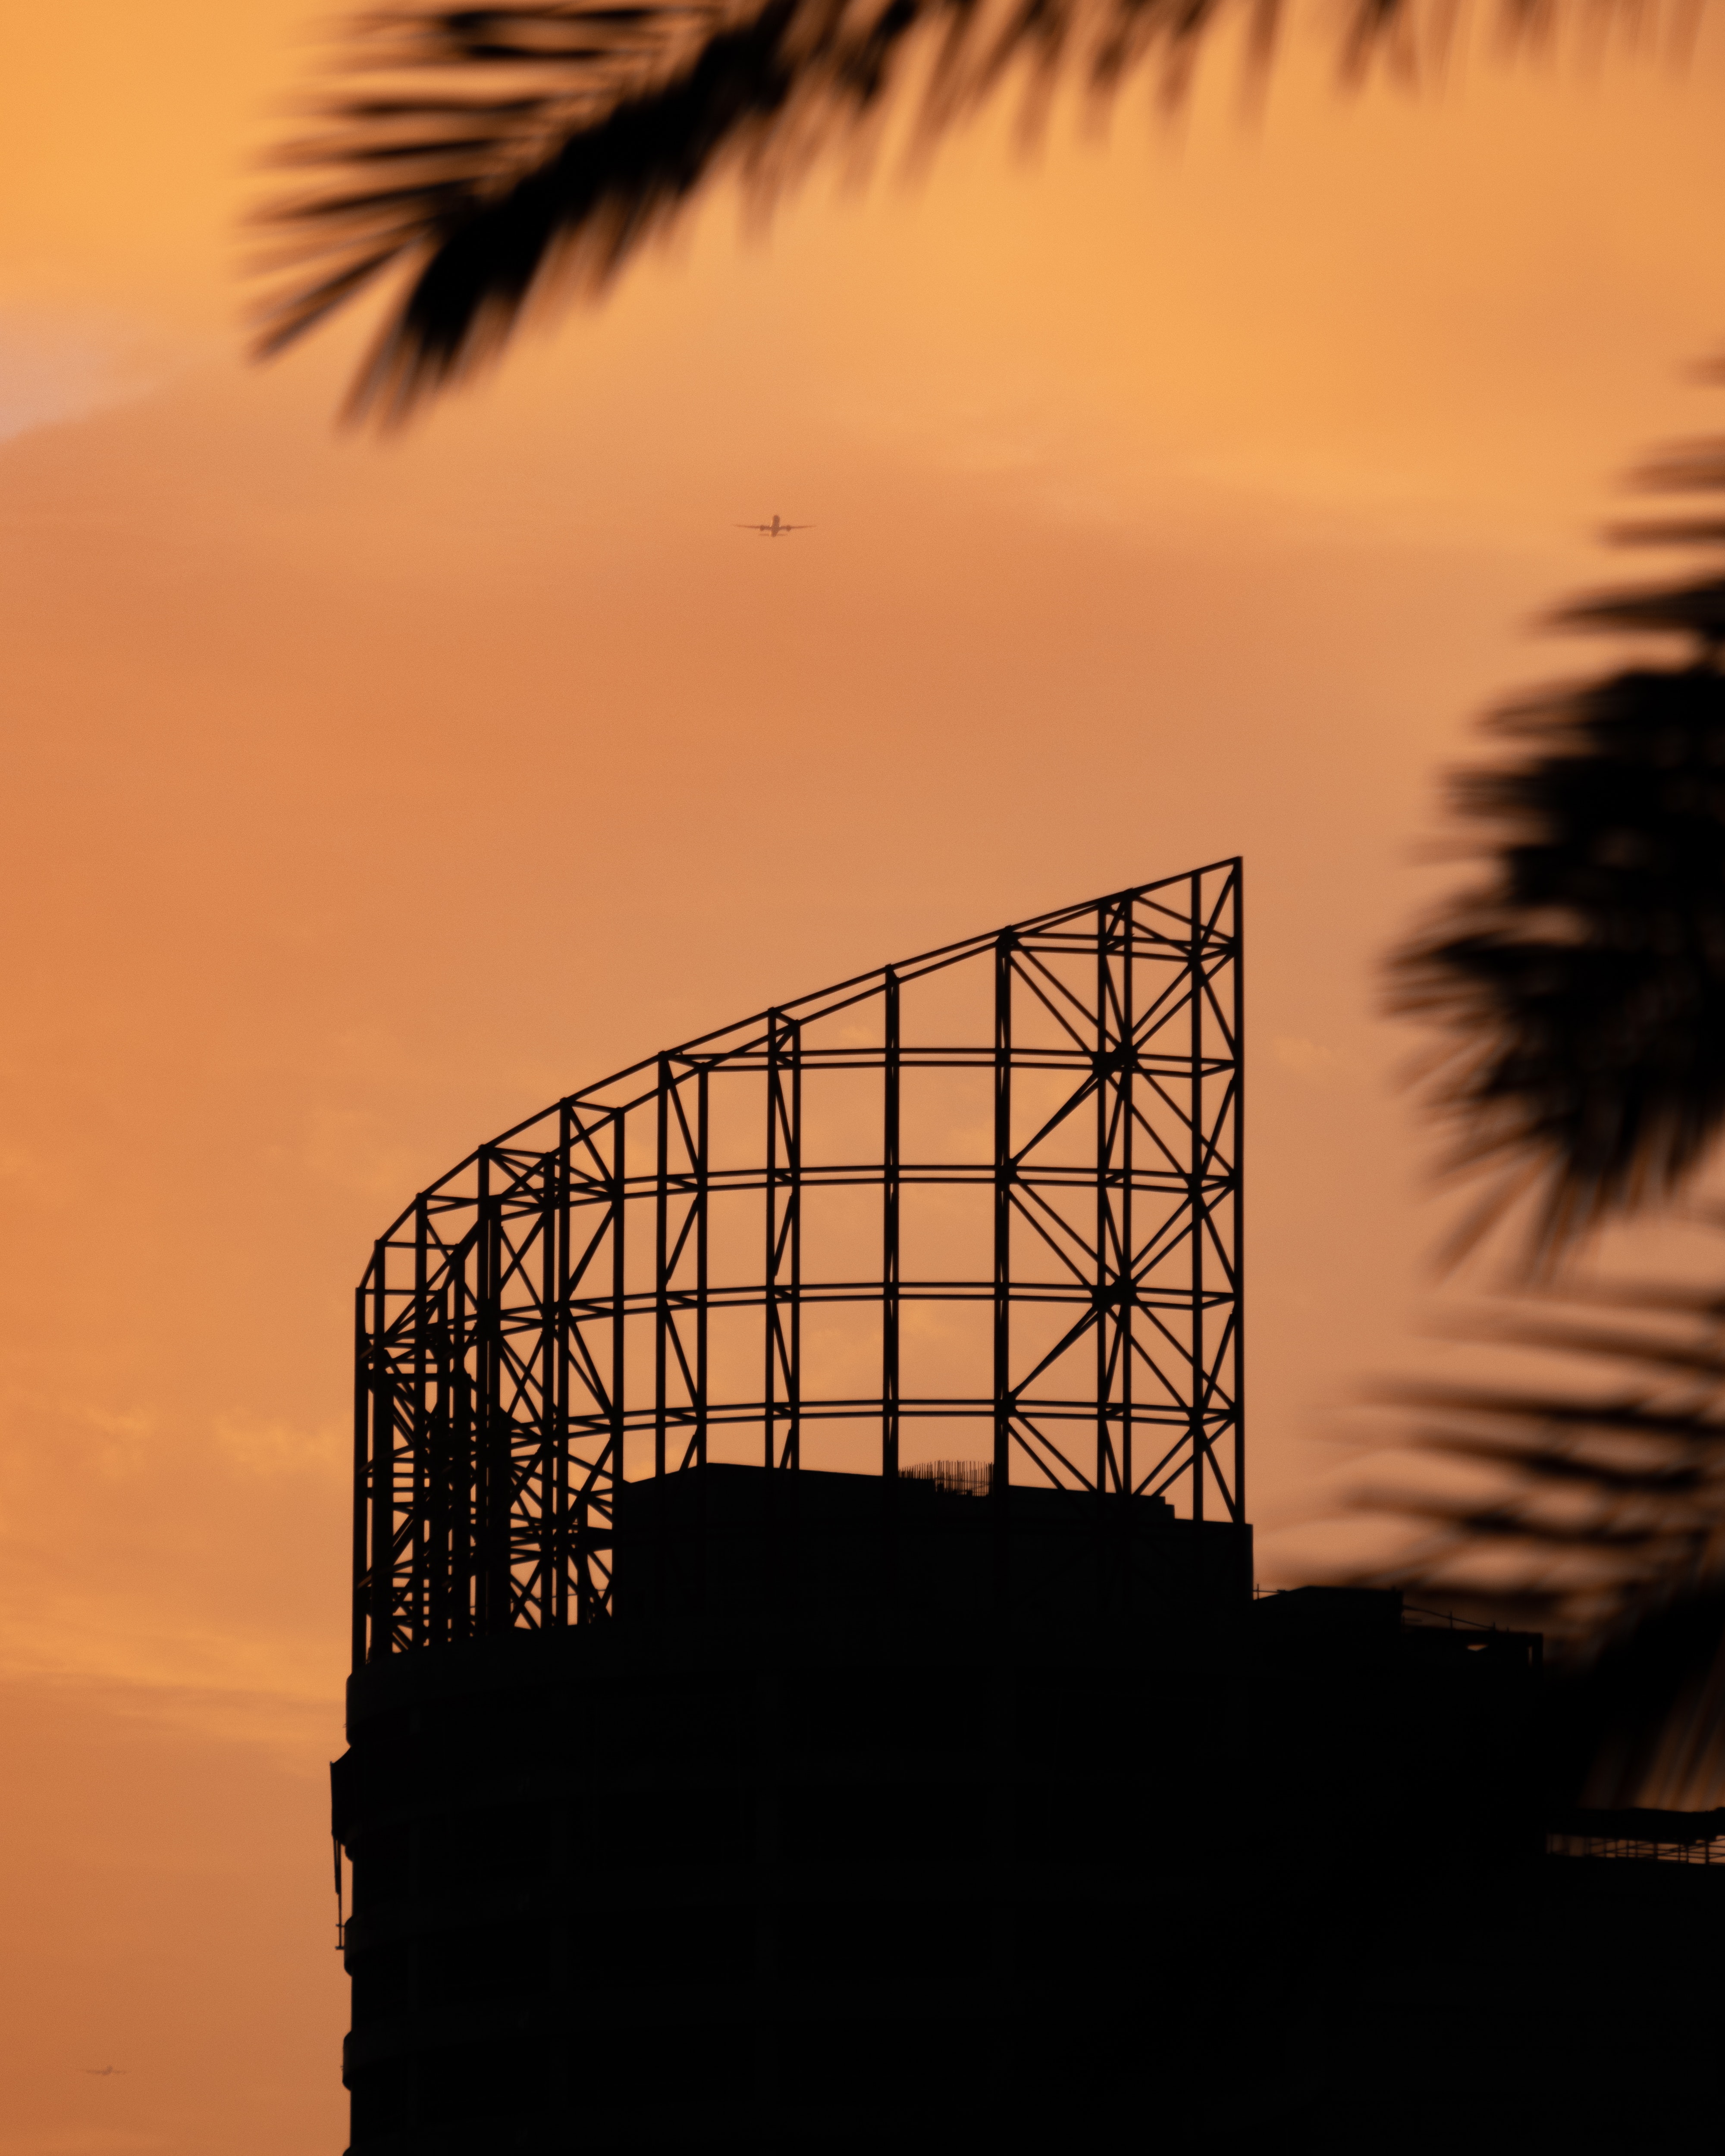
natural, sky, nature, afterglow, sunlight, dusk, arecales, sunset, sunrise, morning, horizon, red sky at morning, Tints and shades, tree, landscape, beauty, heat, calm, evening, palm tree, backlighting, cloud, rectangle, metal, tropics, darkness, sun, silhouette, city, cumulus, public utility, ocean, electricity